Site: brandenburg
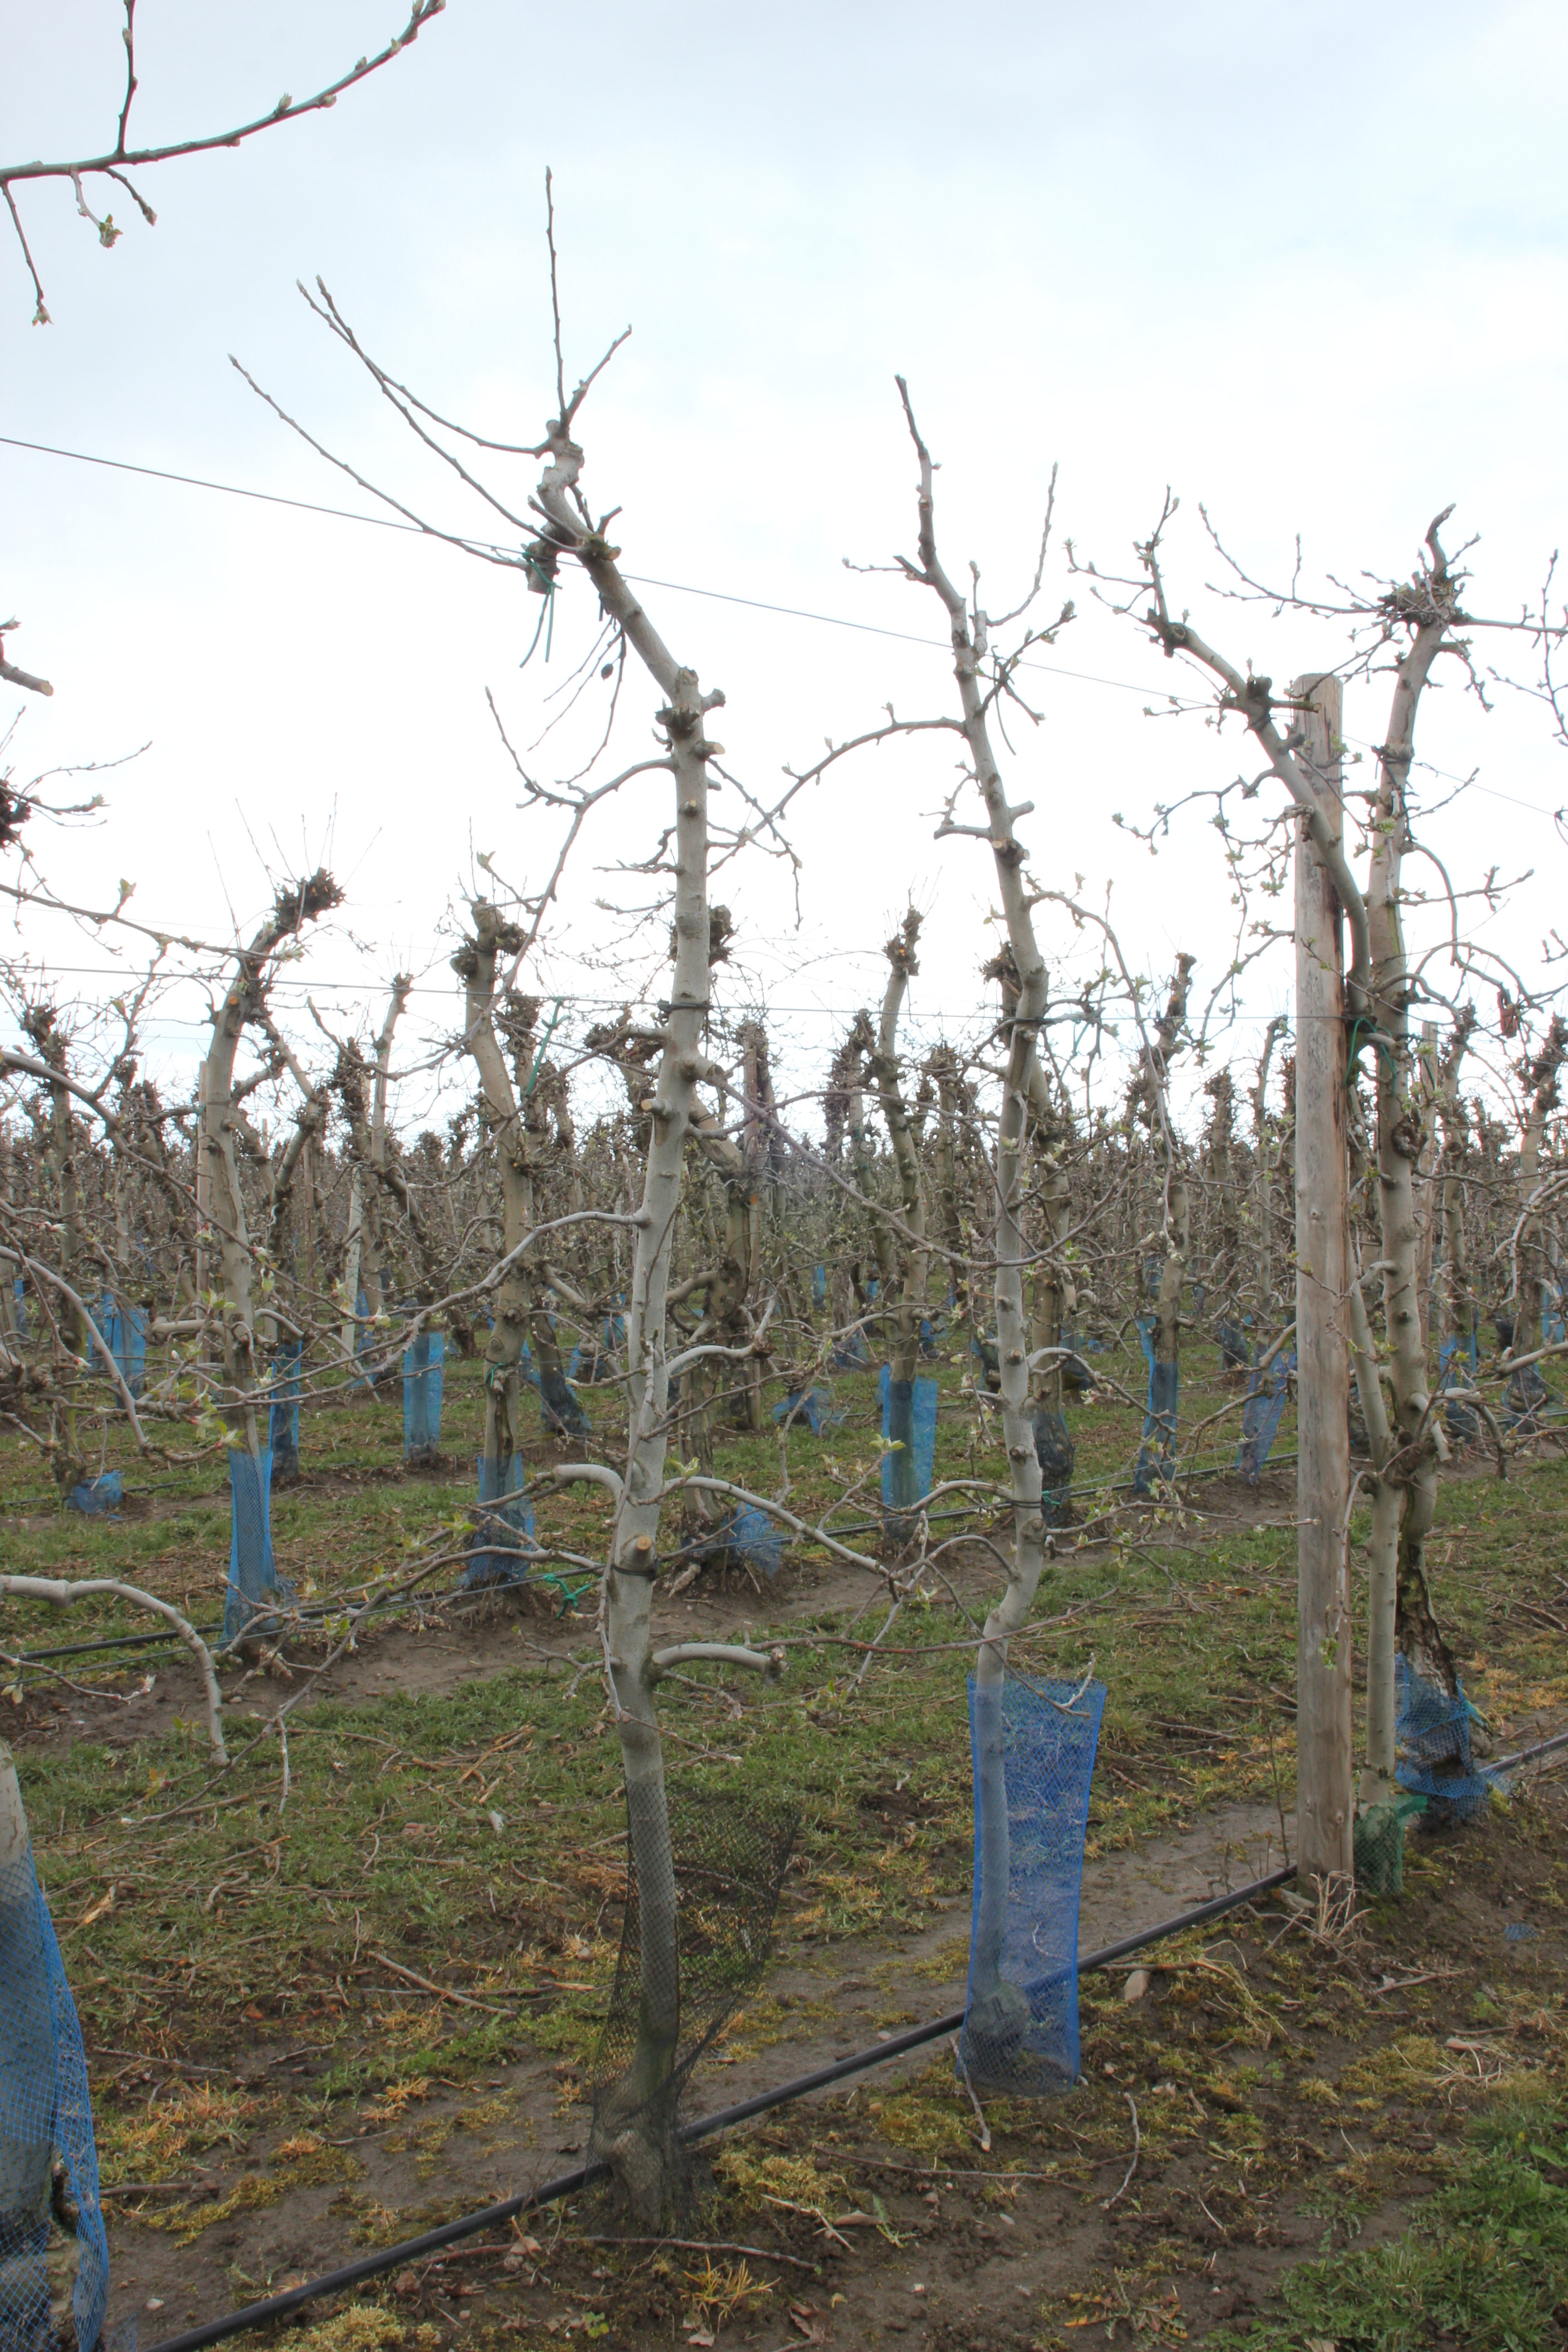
Growth stage (BBCH 55): Inflorescence emergence